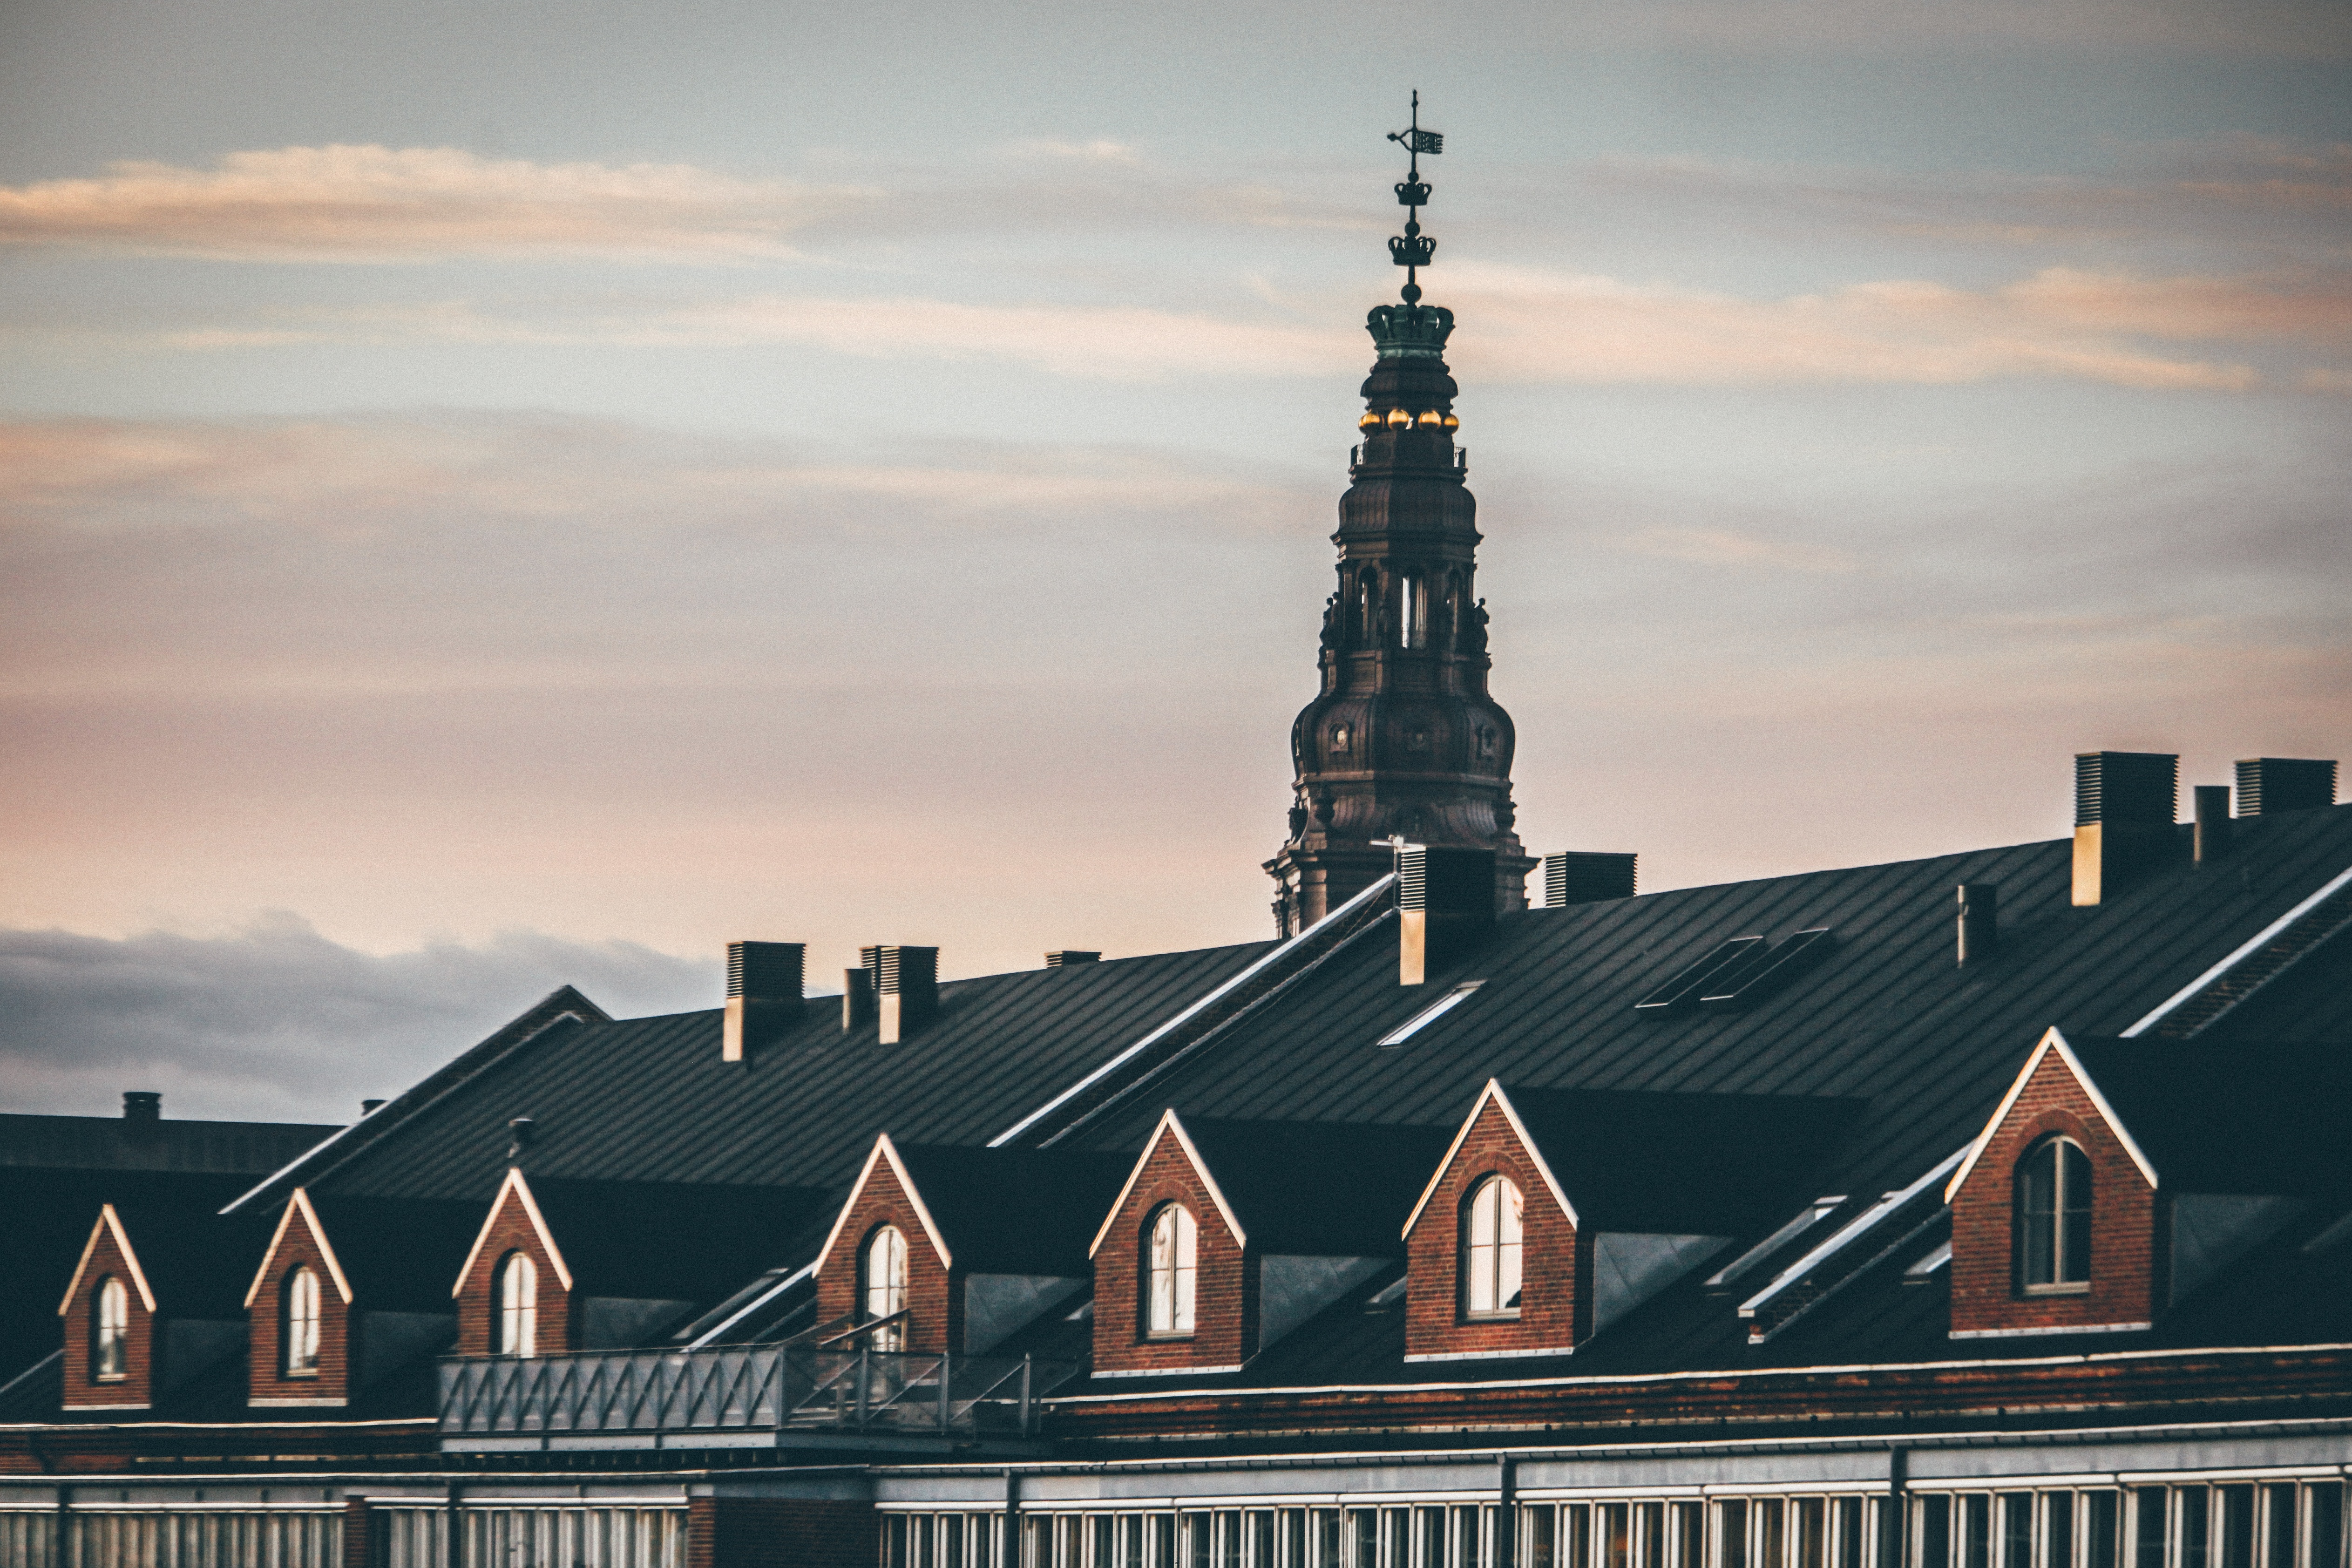
cloud, sky, sunset, skyline, city, skyscraper, cityscape, downtown, dusk, evening, reflection, tower, landmark, spire, metropolis, urban area, human settlement